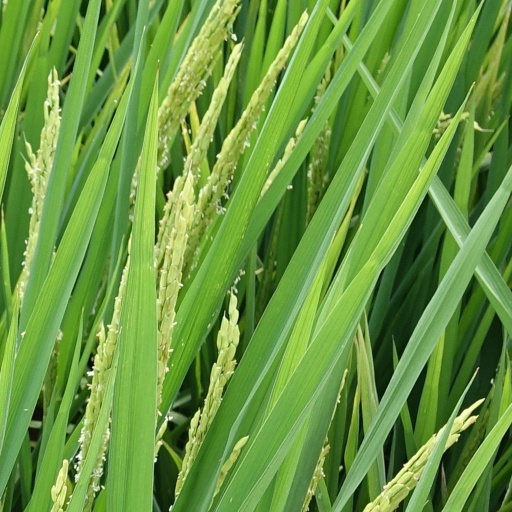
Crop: rice